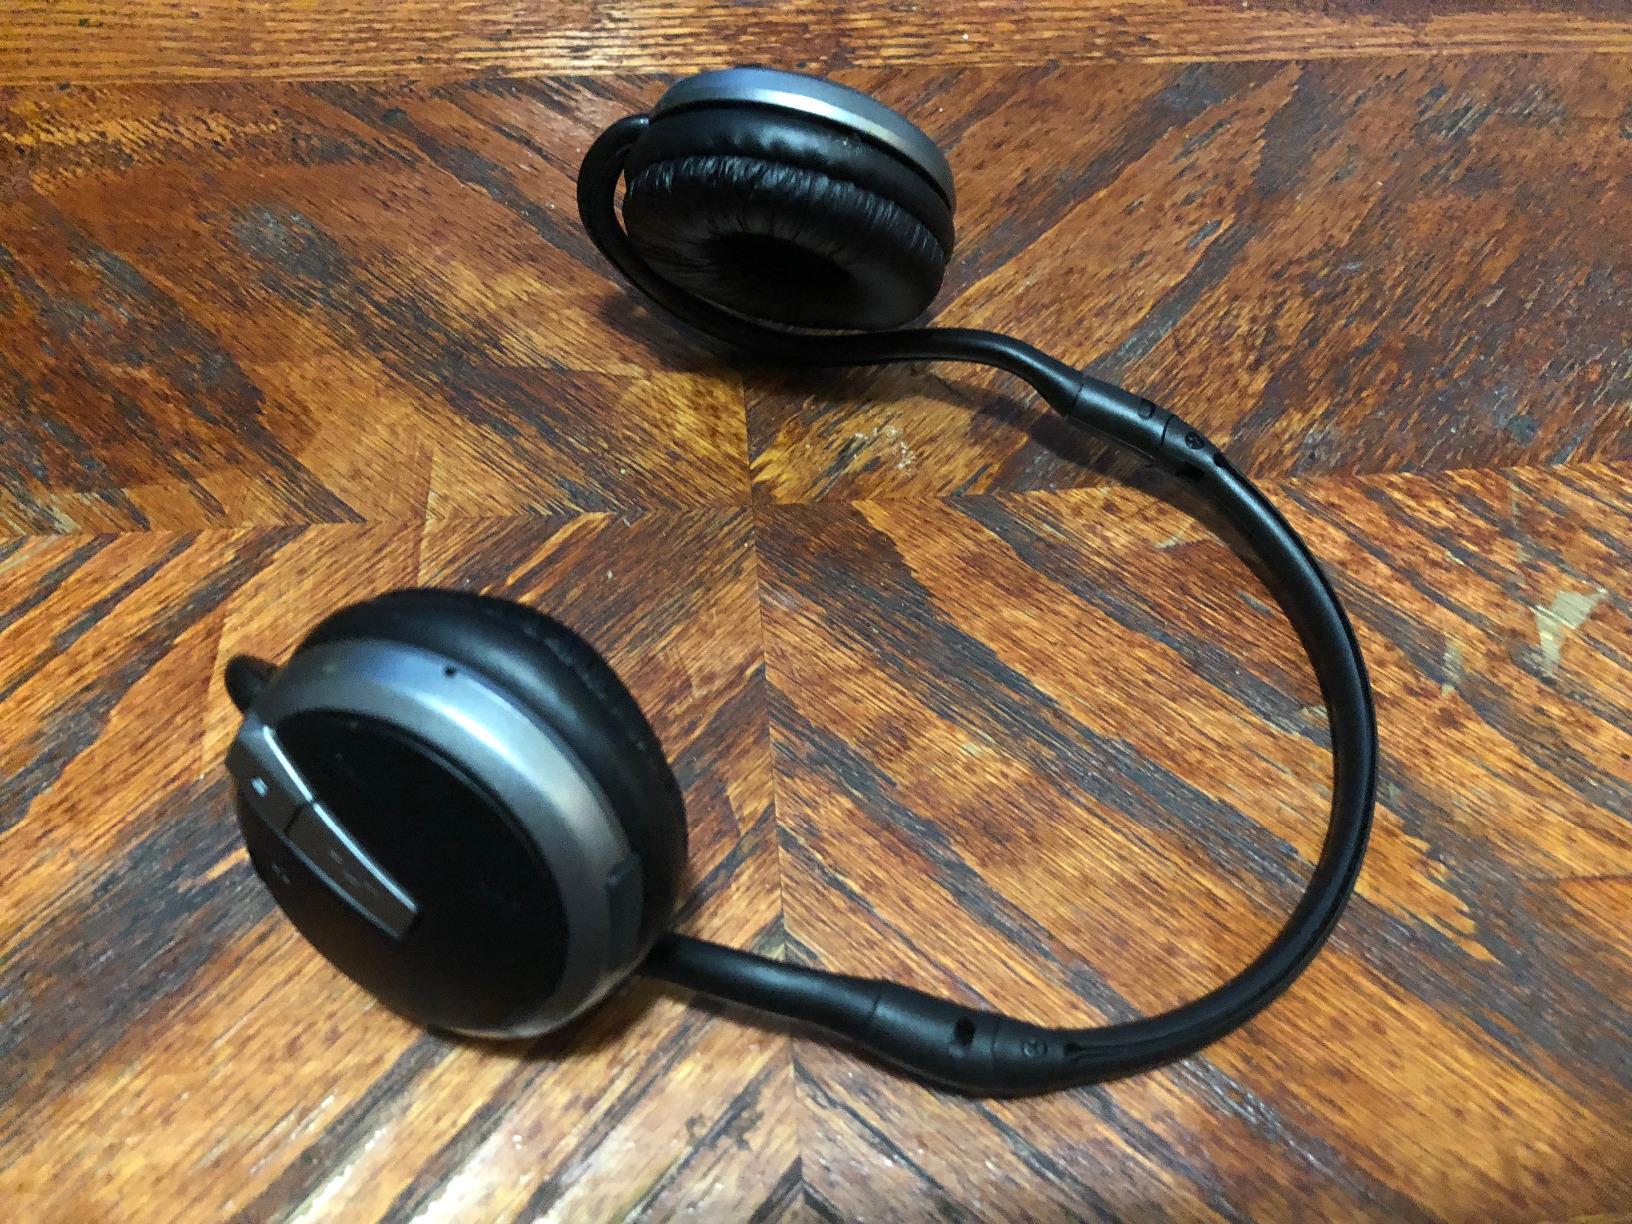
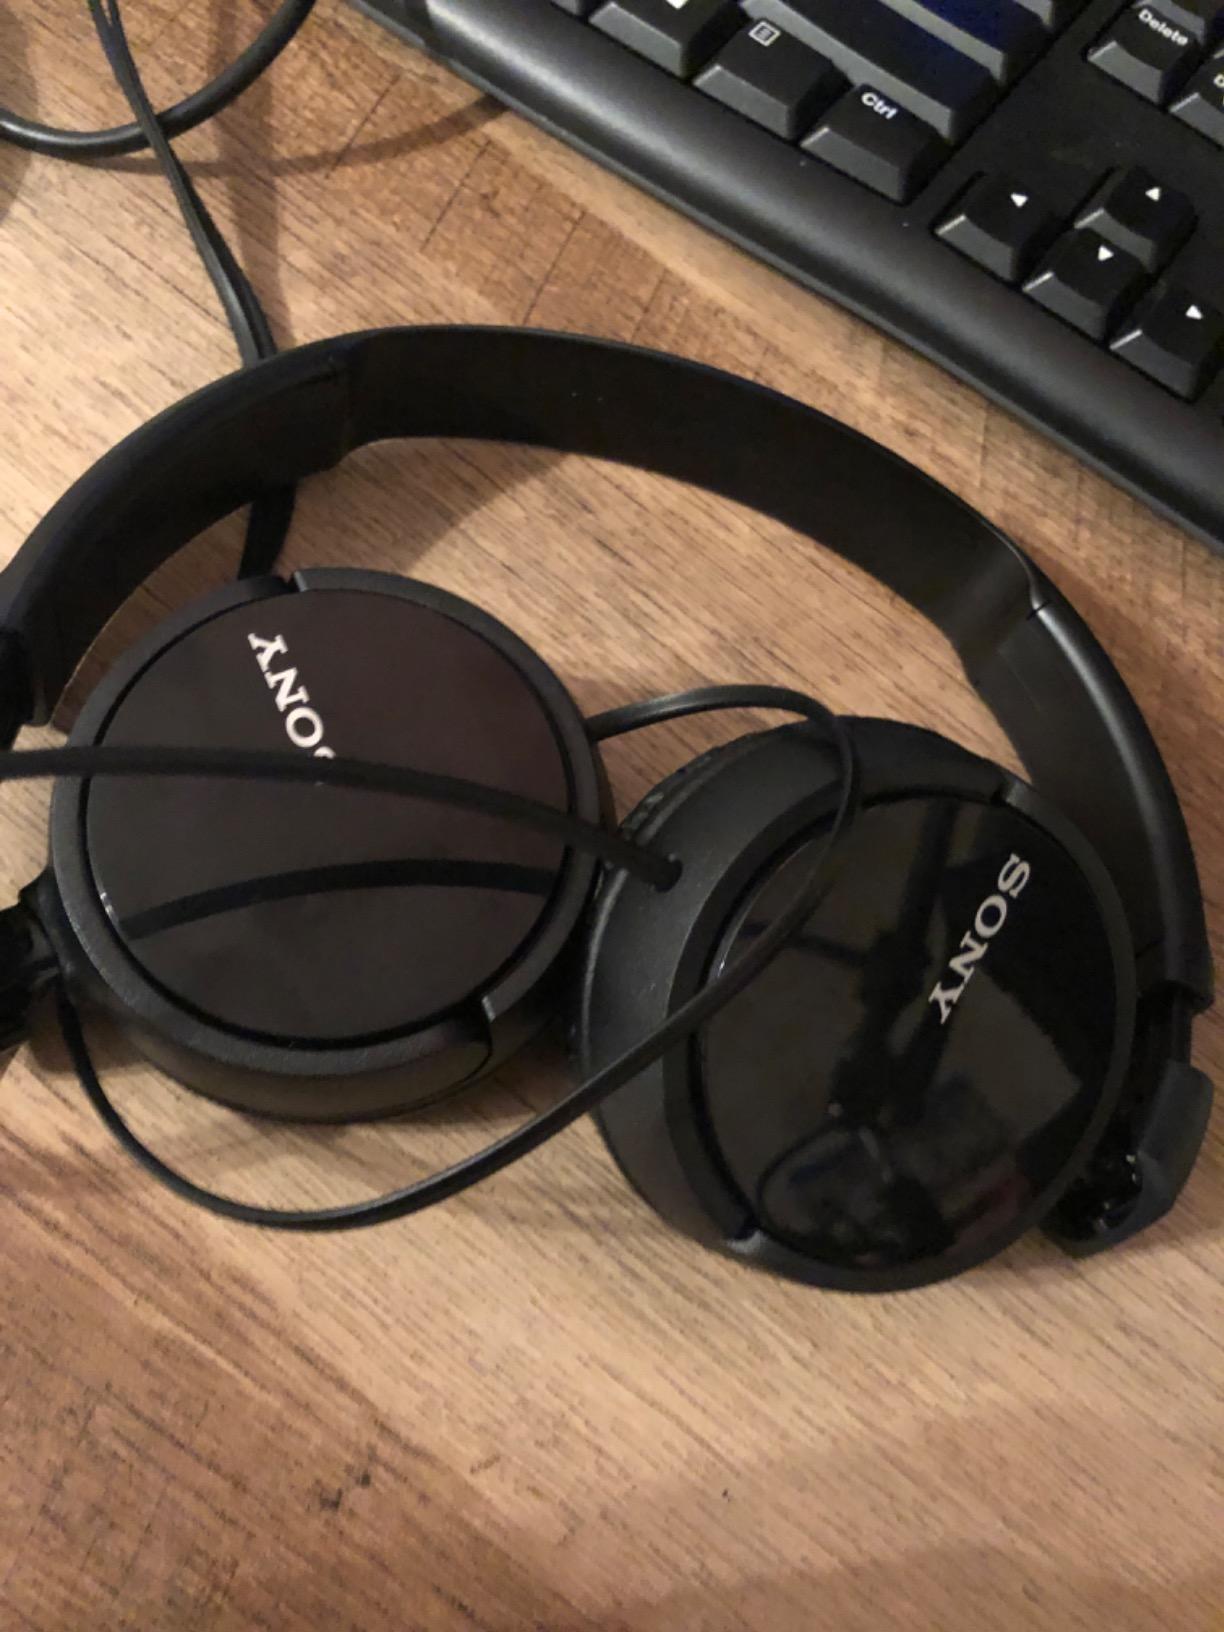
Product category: headphones
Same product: no